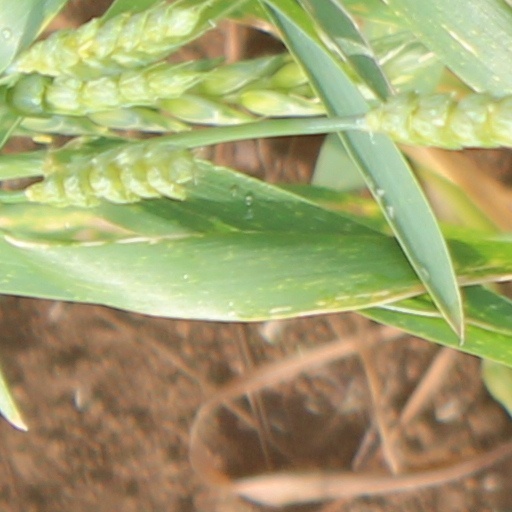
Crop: wheat